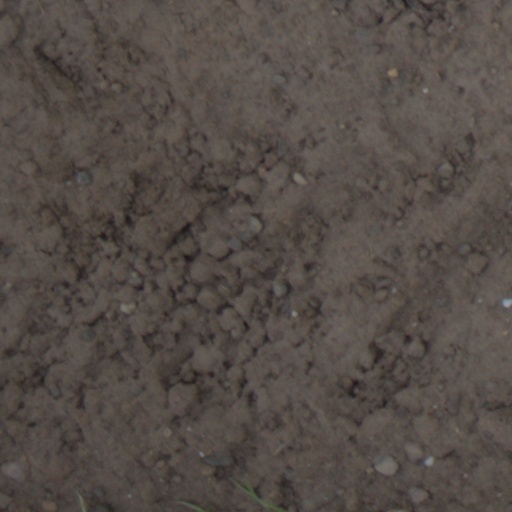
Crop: wheat